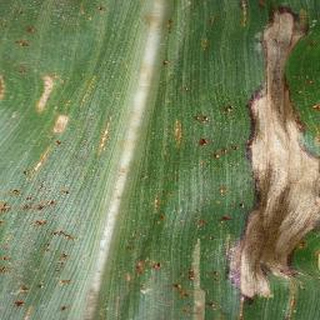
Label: corn_northern_leaf_blight